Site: brandenburg
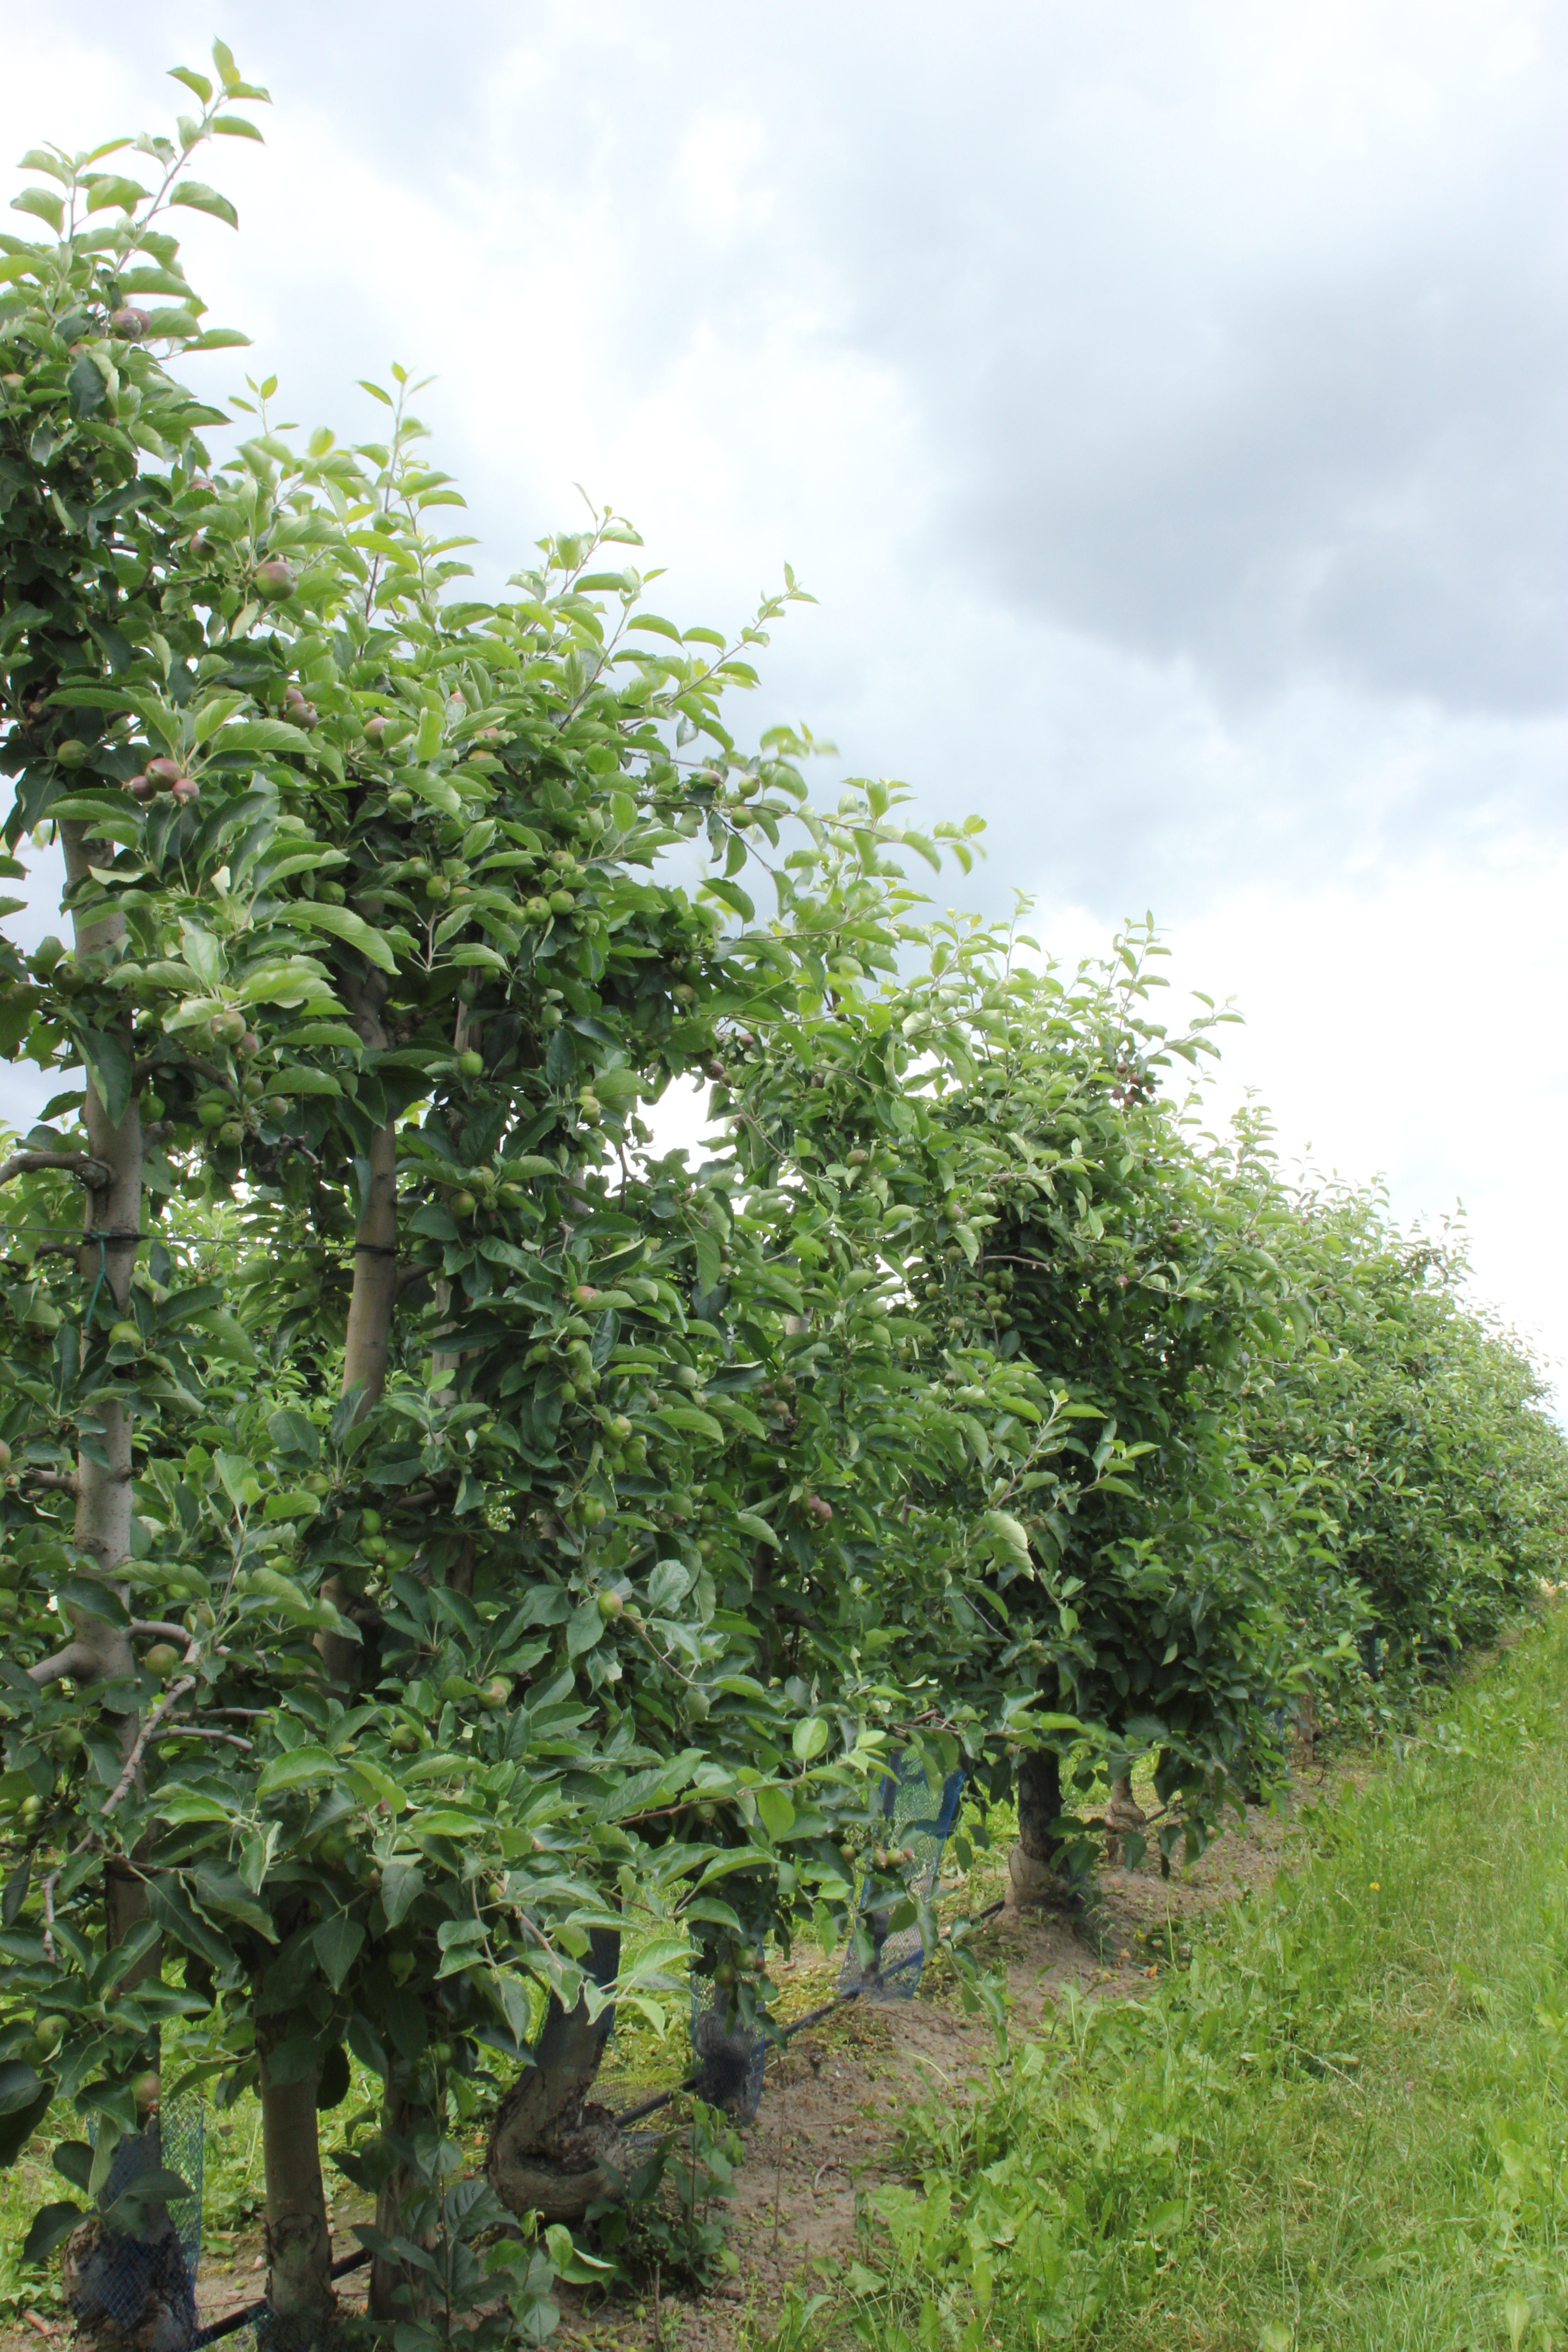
Growth stage (BBCH 73): Development of fruit